Internet governance

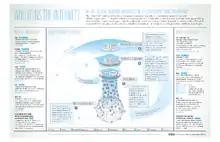
Who-Runs-the-Internet-graphic

No person, company, organization or government runs the Internet. It is a globally distributed network comprising many voluntarily interconnected autonomous networks. It operates without a central governing body with each constituent network setting and enforcing its own policies. Its governance is conducted by a decentralized and international multistakeholder network of interconnected autonomous groups drawing from civil society, the private sector, governments, the academic and research communities and national and international organizations. They work cooperatively from their respective roles to create shared policies and standards that maintain the Internet's global interoperability for the public good.